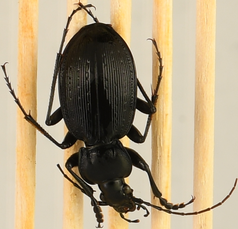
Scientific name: Carabus goryi
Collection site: Mountain Lake Biological Station NEON (MLBS), plot MLBS_008